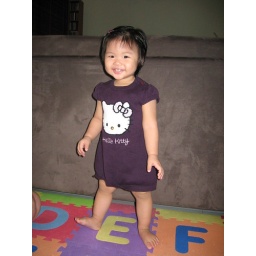
Charmaine in a cute dress